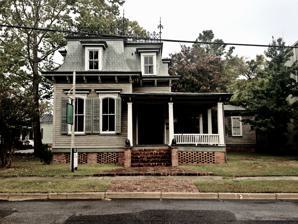
Building: Mansard Roof House
Country: United States of America
Year built: 1883
Historic house in North Carolina, United States United States historic place Mansard Roof House U.S. National Register of Historic Places Mansard Roof House, September 2013 Show map of North Carolina Show map of the United States Location 214 Mason St., Fayetteville, North Carolina Coordinates 35°3′21″N 78°52′45″W / 35.05583°N 78.87917°W / 35.05583; -78.87917 Area 0.3 acres (0.12 ha) Built 1883 ( 1883 ) Architectural style Second Empire NRHP reference No. 73001332 Added to NRHP March 20, 1973 Mansard Roof House is a historic home located at Fayetteville , Cumberland County, North Carolina . It was built in 1883, and is a 1 + 1 ⁄ 2 -story, three bay by six bay, Second Empire style frame dwelling.  It has a side-hall plan and rear wing.  It features a mansard roof covered with diaper-patterned pressed metal and wraparound porch. It was listed on the National Register of Historic Places in 1973. References